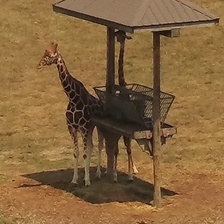
Pose orientation: front-left